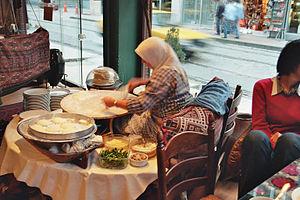
Le gözleme est une spécialité turque qui prend la forme d'une crêpe constituée de pâte phyllo, pouvant être farcie de viande hachée, de légumes tels que patates, épinards, de fromage ou d'œuf.